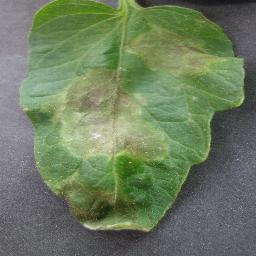
Label: Tomato___Late_blight